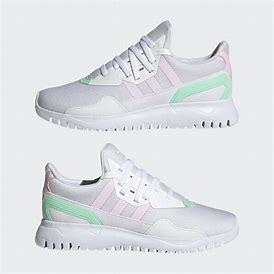
Brand: Adidas
Model: Originals Flex